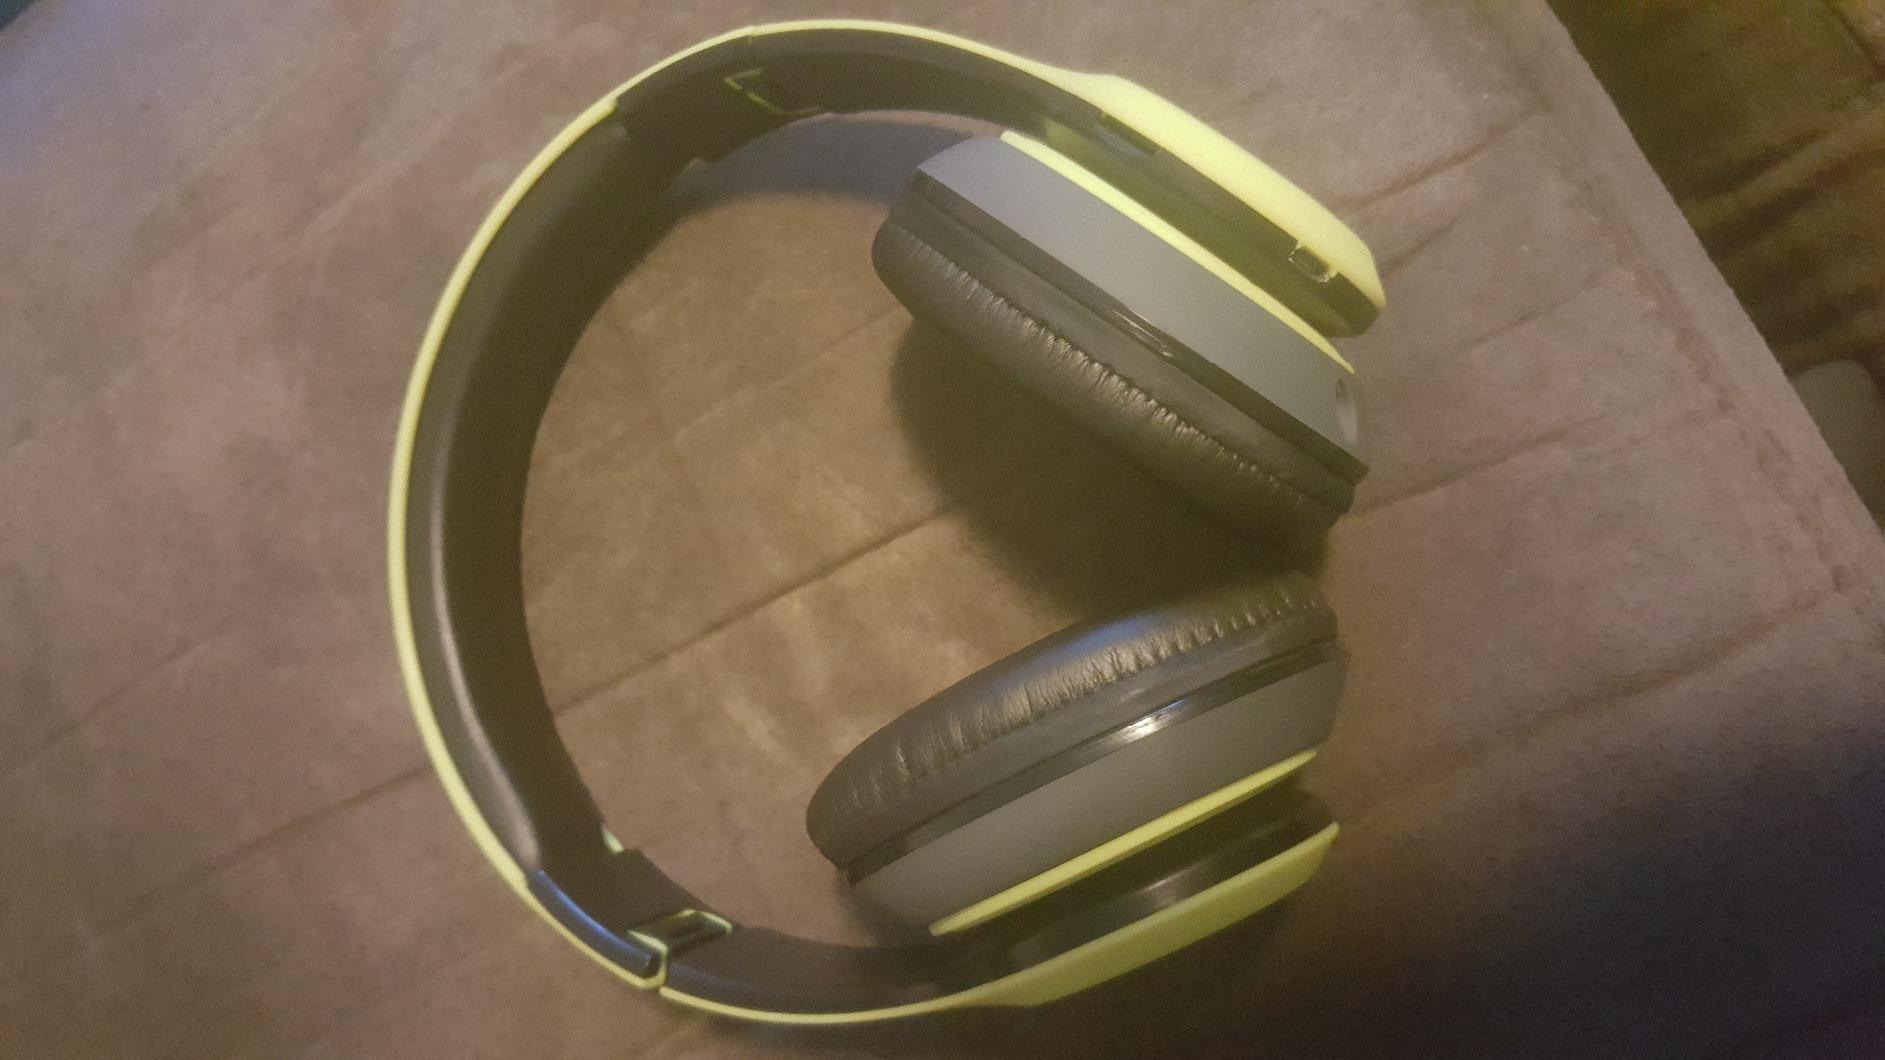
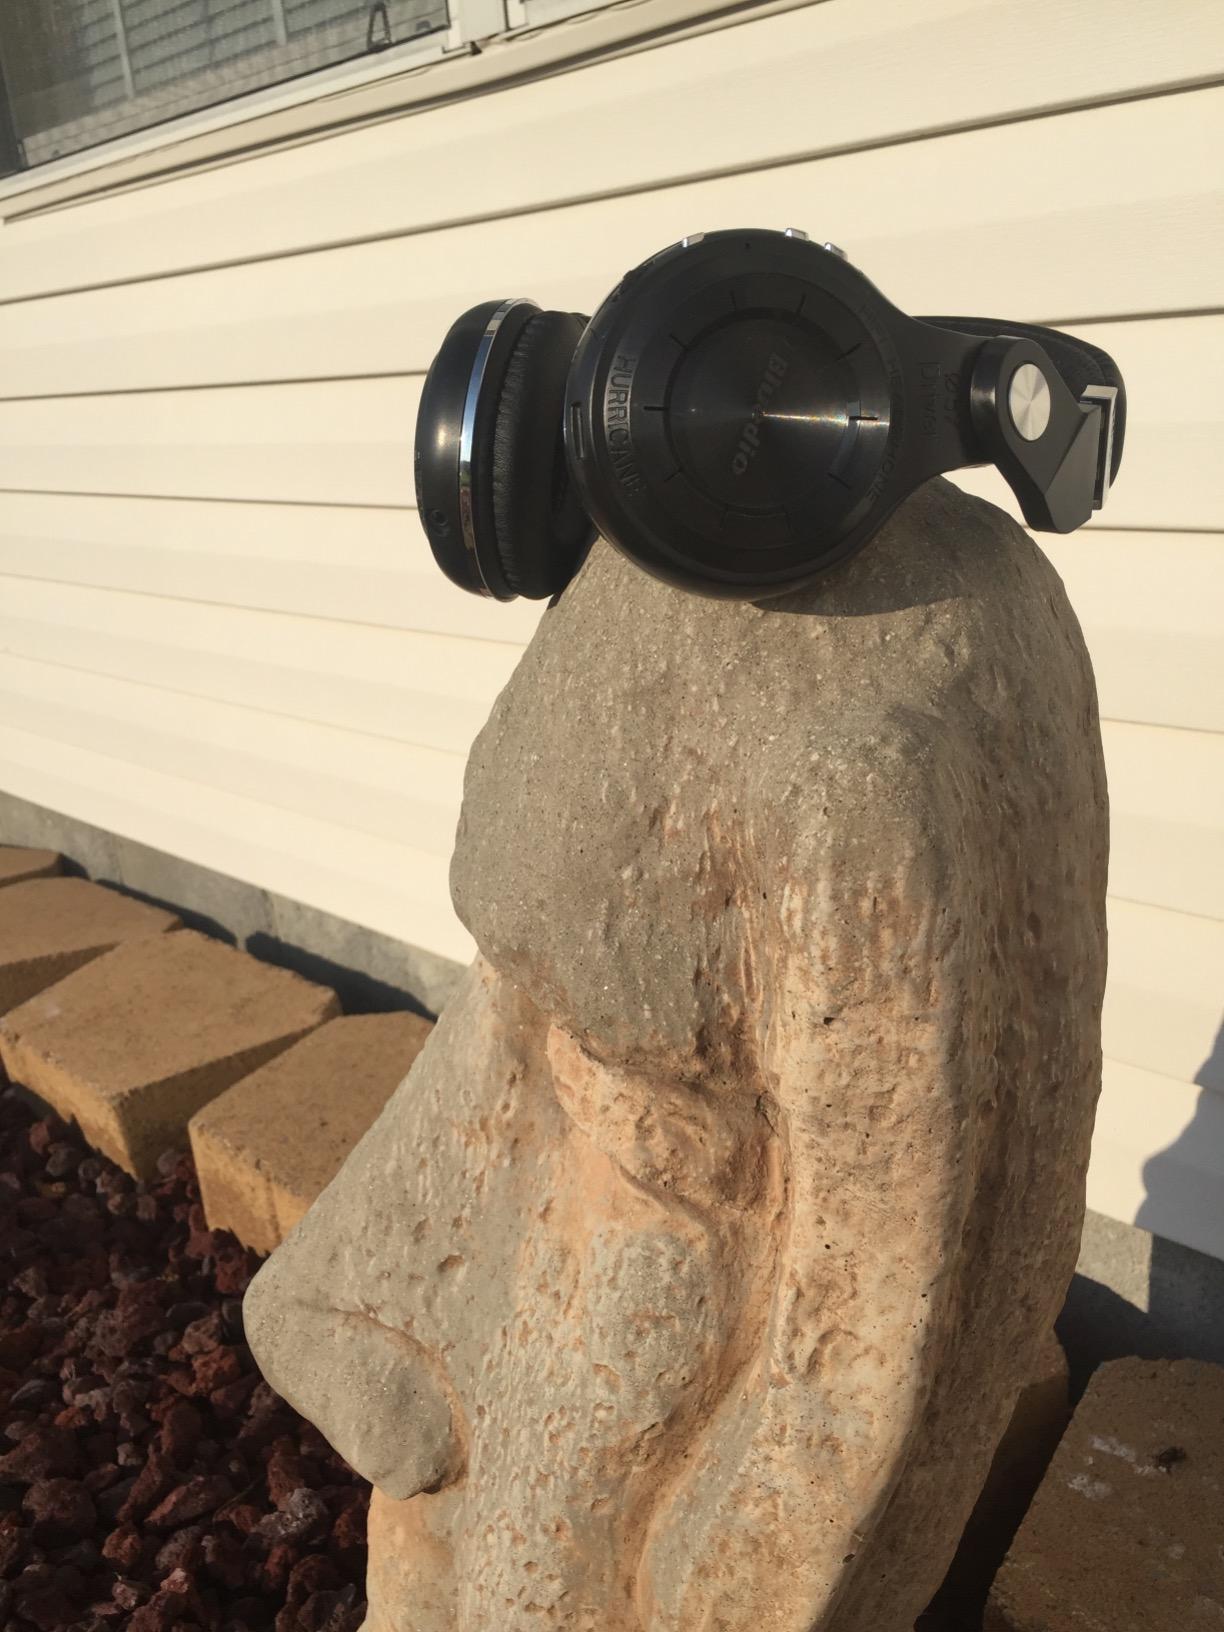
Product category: headphones
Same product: no